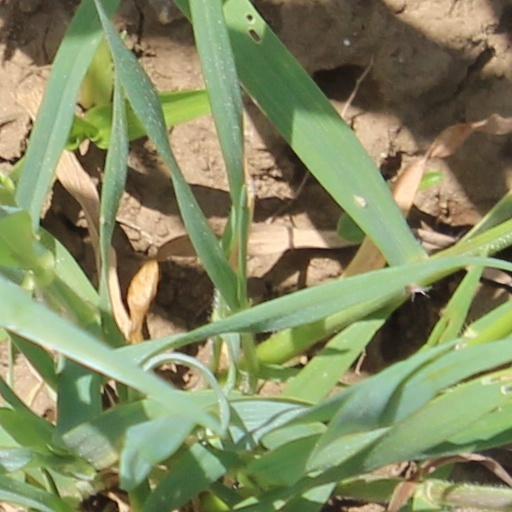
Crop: wheat